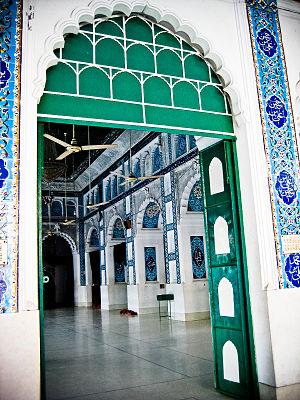
Le Hussaini Dalan a originellement été construit durant la seconde moitié du règne de l'Empire moghol au XVIIᵉ siècle à Dacca. Il a été construit en tant que l'Imambara ou la maison de l'imam de la communauté chiite. Le Hussaini Dalan était l'endroit où se tenaient les majlis ou les rassemblements tenus durant le mois du mouharram.